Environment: real
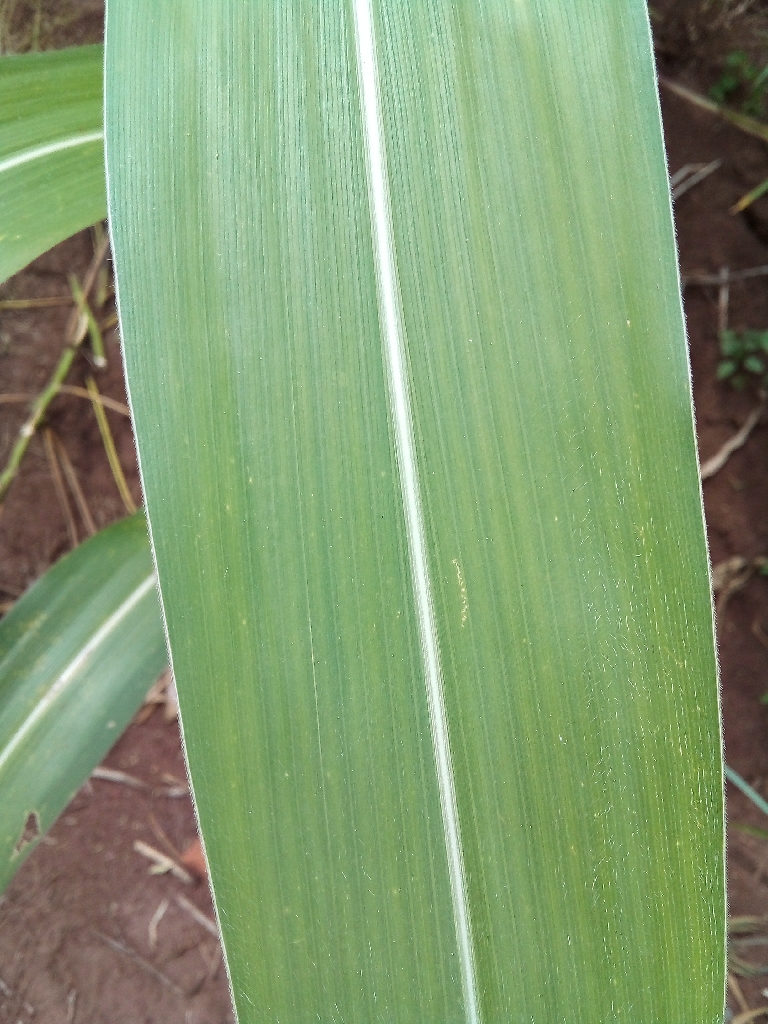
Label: healthy